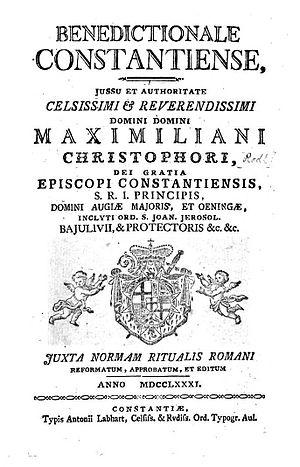
Un bénédictionnaire est un ouvrage religieux se présentant comme une compilation de bénédictions en usage dans l'Église Catholique Romaine, provenant majoritairement du Sacramentaire.